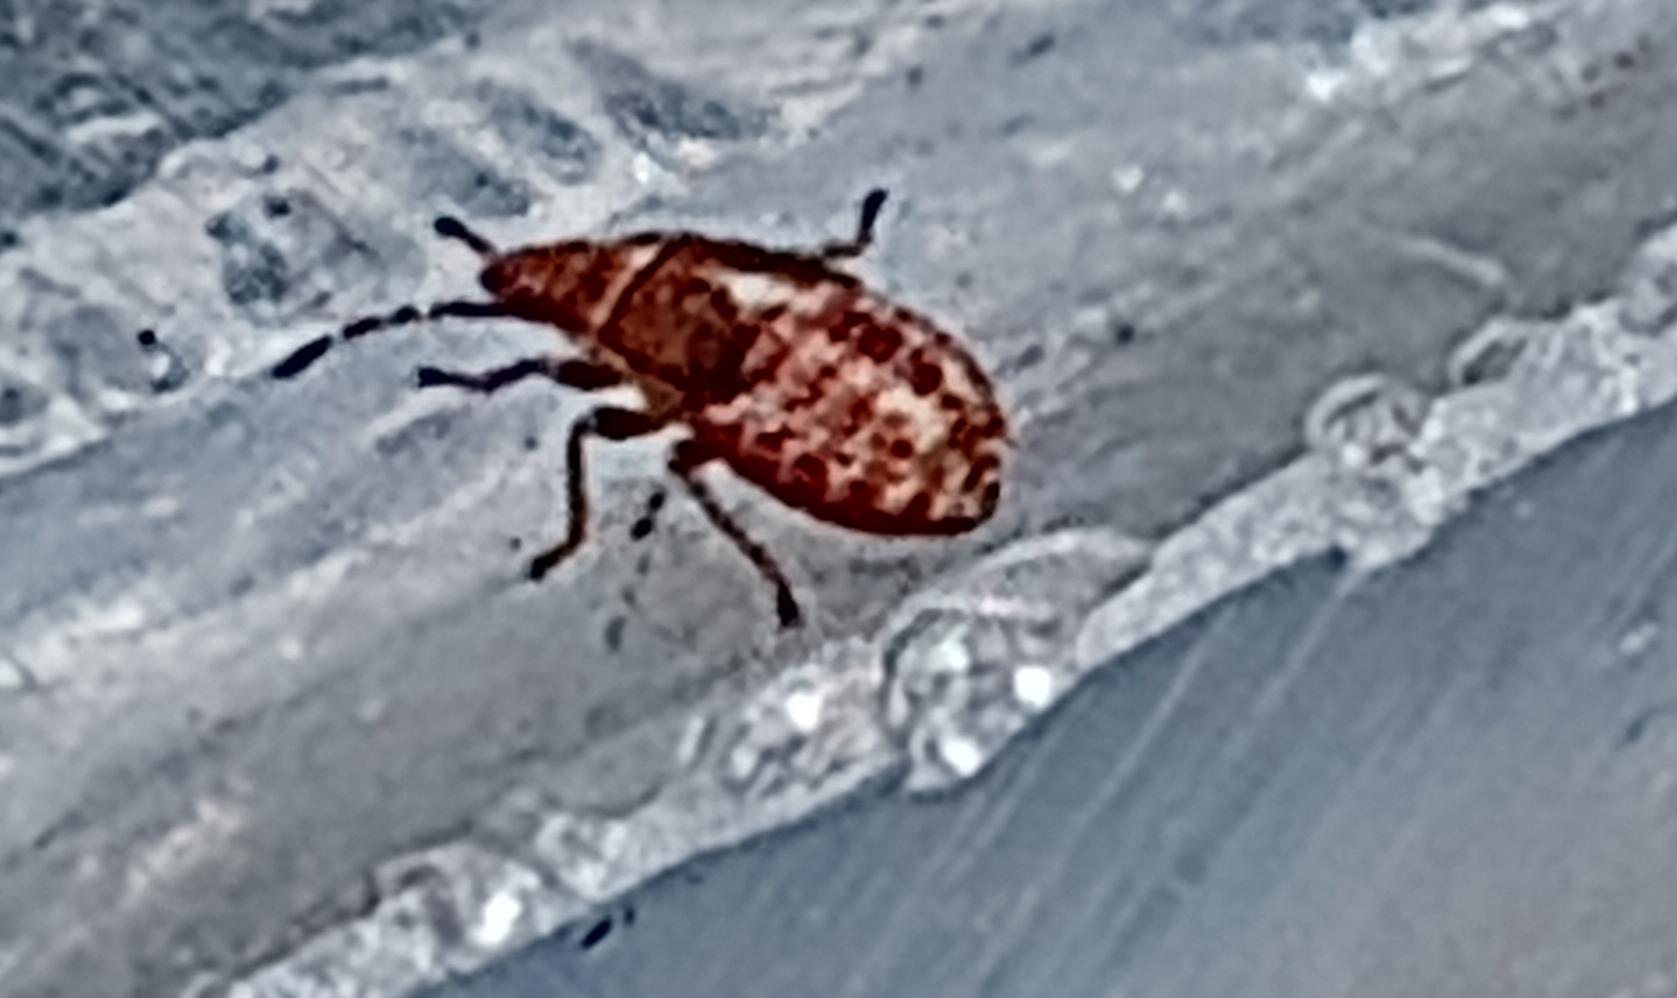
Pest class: non_pest_herbivores